Zvjezdan Misimović

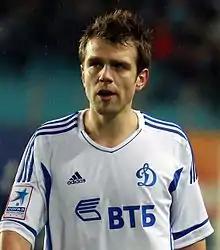
Misimović with Dynamo Moscow in 2011

Zvjezdan Misimović (born 5 June 1982) is a Bosnian football executive and former player. He is the current president of FK Borac Banja Luka and is also working as an advisor for the Football Association of Bosnia and Herzegovina.